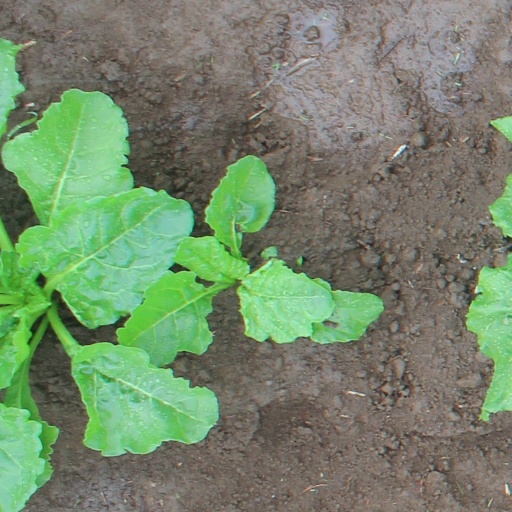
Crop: sugar beet